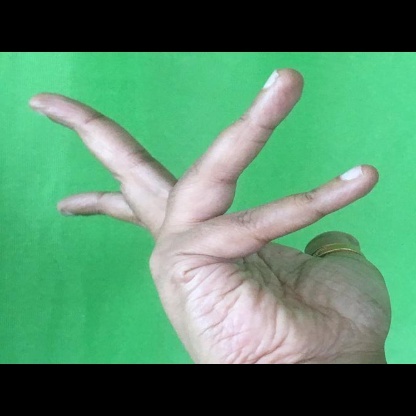
Mudra: Alapadmam